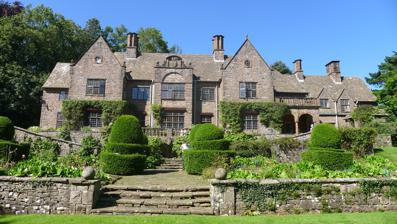
Building: Wyndcliffe Court
Country: United Kingdom
Year built: 1922
House in St. Arvans, Monmouthshire Wyndcliffe Court "a good and unaltered Jacobean style house" Type House Location St. Arvans , Monmouthshire Coordinates 51°40′19″N 2°41′54″W / 51.6719°N 2.6984°W / 51.6719; -2.6984 Built 1922 Built for Charles Leigh Clay Architect Eric Francis Architectural style(s) Arts and Crafts Governing body Privately owned Listed Building – Grade II* Official name Wyndcliffe Court Designated 29 January 1998 Reference no. 1931 Listed Building – Grade II* Official name Garage cottages at Wyndcliffe Court Designated 14 February 2001 Reference no. 24773 & 24776 Listed Building – Grade II* Official name Garden terracing, steps, pool, pergola and summerhouse at Wyndcliffe Court Designated 14 February 2001 Reference no. 24764 Cadw/ICOMOS Register of Parks and Gardens of Special Historic Interest in Wales Official name Wyndcliffe Court Designated 1 February 2022 Reference no. PGW(Gt)4(Mon) Listing Grade II Location of Wyndcliffe Court in Monmouthshire Wyndcliffe Court , 0.5 miles (0.8 km) north of the village of St. Arvans , Monmouthshire , Wales , is a Grade II* listed country house and gardens in the Arts and Crafts style, completed in 1922.  The client was Charles Leigh Clay and the architect Eric Francis . The gardens were designed by Henry Avray Tipping and are included on the Cadw/ICOMOS Register of Parks and Gardens of Special Historic Interest in Wales . History Charles Leigh Clay (1866–1950) was the founder of the Claymore shipping company based in Cardiff, and the son of Henry Clay (1825–1921), who owned Piercefield House overlooking the Wye valley . In 1910, Charles Leigh Clay commissioned a house on the high ground to the north of St Arvans village, about 1 mile (1.6 km) west of the Wyndcliff landscape feature. He later became High Sheriff of Monmouthshire in 1926. His son, Henry Anthony Patrick Clay ERD , who continued to live at Wyndcliffe Court until his death in 2006, also became High Sheriff of Monmouthshire in 1965. The house was commissioned after the first world war and built in 1922. The architect was Eric Carwardine Francis , a local architect who had previously worked on the design of Mounton House for its owner Henry Avray Tipping , the Architectural Editor of Country Life magazine. In the early 21st century, the court was let, and the gardens were opened to the public on a regular basis during the summer to showcase exhibitions of garden sculpture . The shows have exhibited the work of many prominent British sculptors. Regular events were also held throughout the summer, such as Shakespeare performances in the garden.  The tenants announced in July 2016 that the gardens would close at the end of that September. The Clays returned to the house and, in 2018, lost a case at the High Court regarding the re-roofing of the building. In January 2019, Wyndcliffe featured in a BBC Two series, The Victorian House of Arts and Crafts , in which a group of craftspeople collaborate on refurbishing parts of the house. Architecture and description The house is built of local stone in the "Cotswold Tudor" style, with mullion and transom windows.  The architectural historian John Newman describes it as "relaxed and sophisticated". The oak-lined ballroom, called the Oak Room, has Jacobethan-style paneling and one of the most extravagant plasterwork ceilings of its period anywhere in the country, depicting hops and roses, combining the early brewery roots of the Clay family with the Yorkshire rose of Mrs Clay. The plaster work was undertaken by Kebles. The gardens were designed by Tipping in the Italianate Arts and Crafts Style. A paved terrace has steps down to a small pool and a summerhouse, linking the different levels on the steeply sloping site.  The gardens also feature sculpted topiary, a sunken garden, walled gardens, fountains, an archery lawn and wooded walks, and remain substantially unaltered since Tipping created them. Tipping was influenced in the design of the garden at Wyndcliffe by the work of his friend Gertrude Jekyll, who was designing gardens of hardy plants contained within sequences of outdoor "rooms".  All are planted with flowers in bedding schemes. The yew hedge topiary with the stone walls and terraces give structure to the garden. The house was given Grade II* listed building status on 14 February 2001, its listing describing it as "a good and unaltered Jacobean style house (with) an unaltered contemporary garden". The two sets of garages, with accompanying cottages, and the garden terraces, the steps, the pool, pergola and summerhouse all have their own Grade II* listings. The gardens themselves are listed at Grade II* on the Cadw/ICOMOS Register of Parks and Gardens of Special Historic Interest in Wales . Gallery The house from the lawn Sunken pond Topiary garden and archery lawn Topiary Lily pond with dolphin below the terrace Restoration work in Spring 2018 Notes